Jiří Melantrich of Aventino

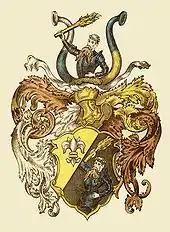
The coat-of-arms of Jiří Melantrich, which he received in 1557

Jiří Melantrich of Aventino (born "Jiří Černý Rožďalovický"; c.1511 in Rožďalovice – November 19, 1580 in Prague) was an important Czech Renaissance printer and publisher.